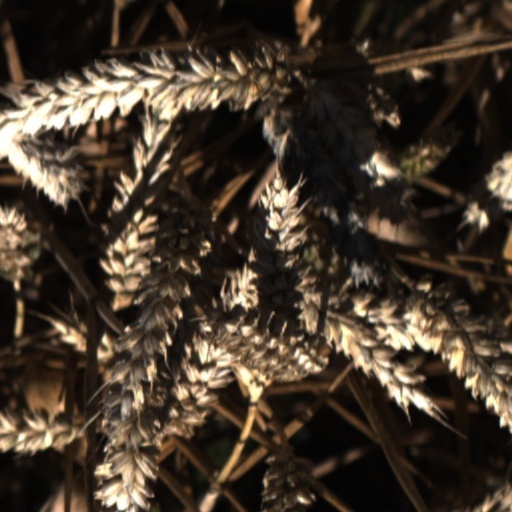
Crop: wheat